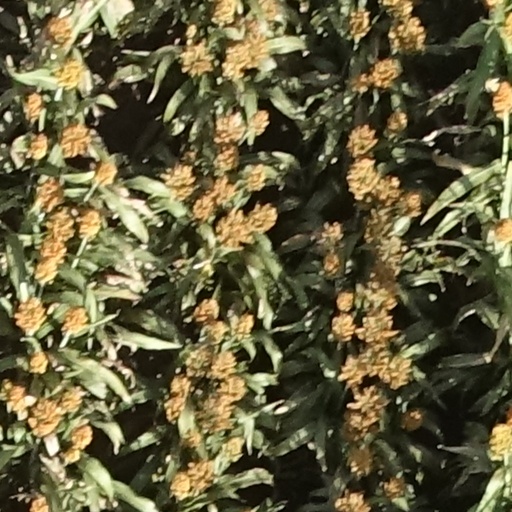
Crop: sorghum